Warsaw Ghetto Uprising

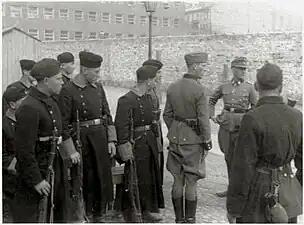
IPN copy #42"Askaris assigned to the operation"Stroop and foreign fighters at the Umschlagplatz, with Stawki 5/7 in the back.

Two Jewish underground organisations fought in the Warsaw Uprising: the left wing ŻOB founded in July 1942 by Zionist Jewish youth groups within the Warsaw Ghetto; and the right wing ŻZW, or Jewish Military Union, a national organization founded in 1939 by former Polish military officers of Jewish background which had strong ties to the Polish Home Army and cells in almost every major town across Poland. However, both organisations were officially incorporated into the Polish Home Army and its command structure in exchange for weapons and training.